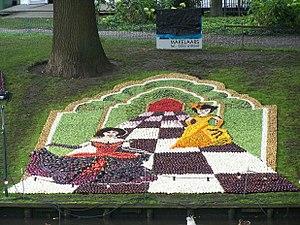
Une mosaïque de fruits le long des canaux de la ville de Tiel (Pays-Bas), pendant le défilé annuel ayant comme thème les fruits.